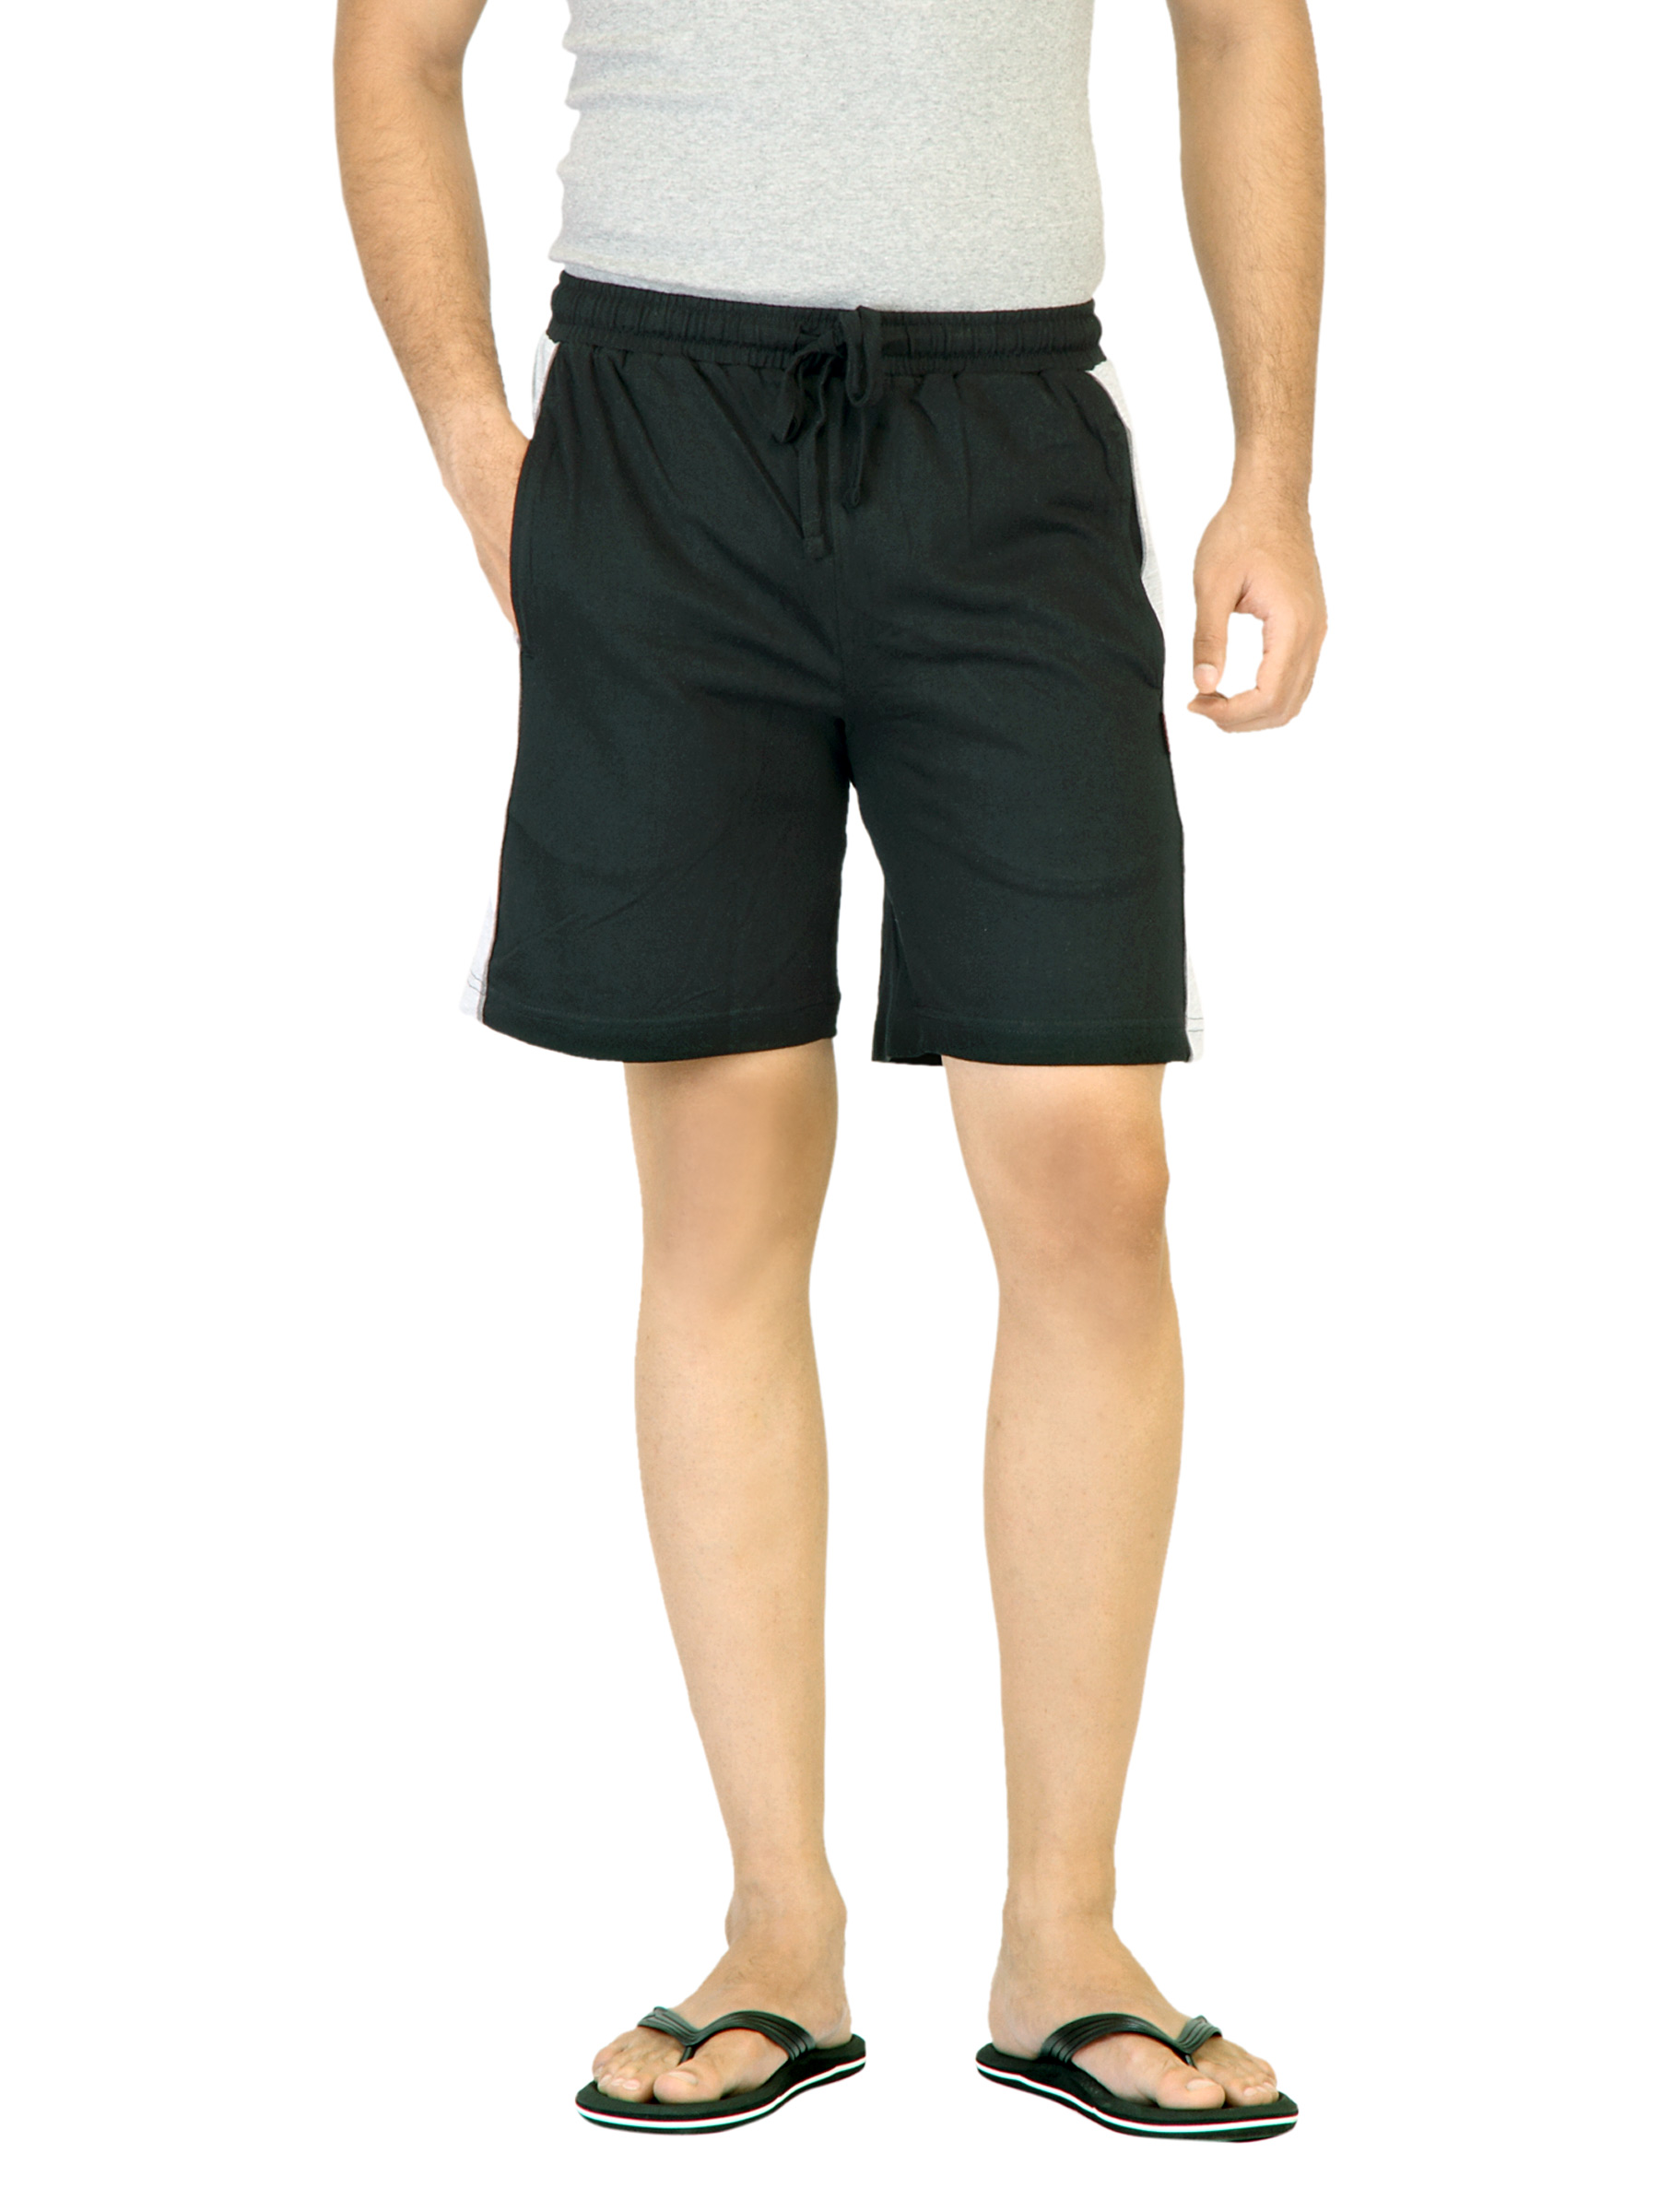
Hanes Men Knitted Black Shorts
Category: Apparel / Loungewear and Nightwear / Lounge Shorts
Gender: Men
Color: Black
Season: Summer 2016
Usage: Casual